George Cole (artist)

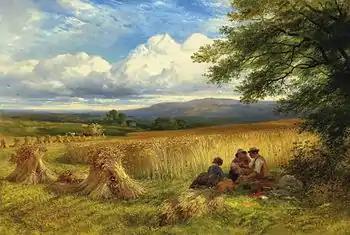
"Harvest Rest" by George Cole, 1865

George Cole (15 January 1810 – 7 September 1883) was an English painter known for his landscapes and animal paintings.